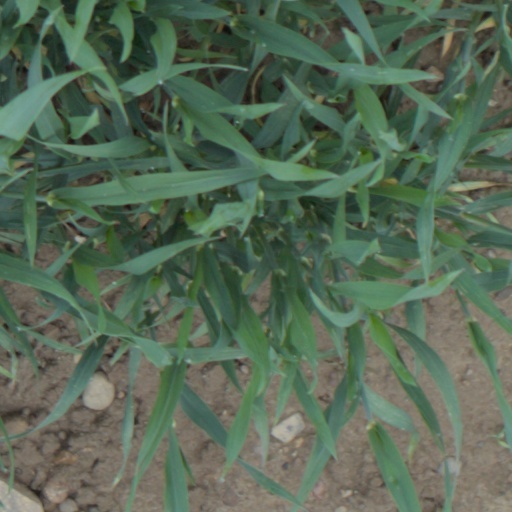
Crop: wheat